Professional wrestling throws

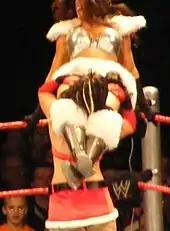
Mickie James performing a rope-aided hurricanrana on Katie Lea Burchill

Known as "tijeras" (scissors) in Lucha Libre. This move is performed with the wrestler's legs scissored around the opponent's head, dragging the opponent into a forced forward somersault as the wrestler falls to the mat. It is often erroneously called the Hurricanrana in American wrestling, but due to the lack of a double leg cradle pinning combination, it is a standard headscissors takedown.